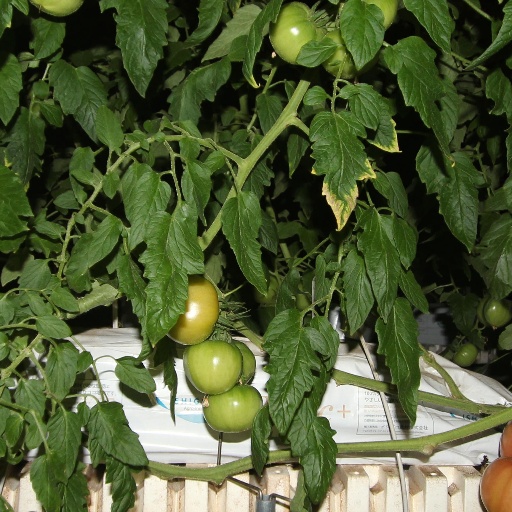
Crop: tomato